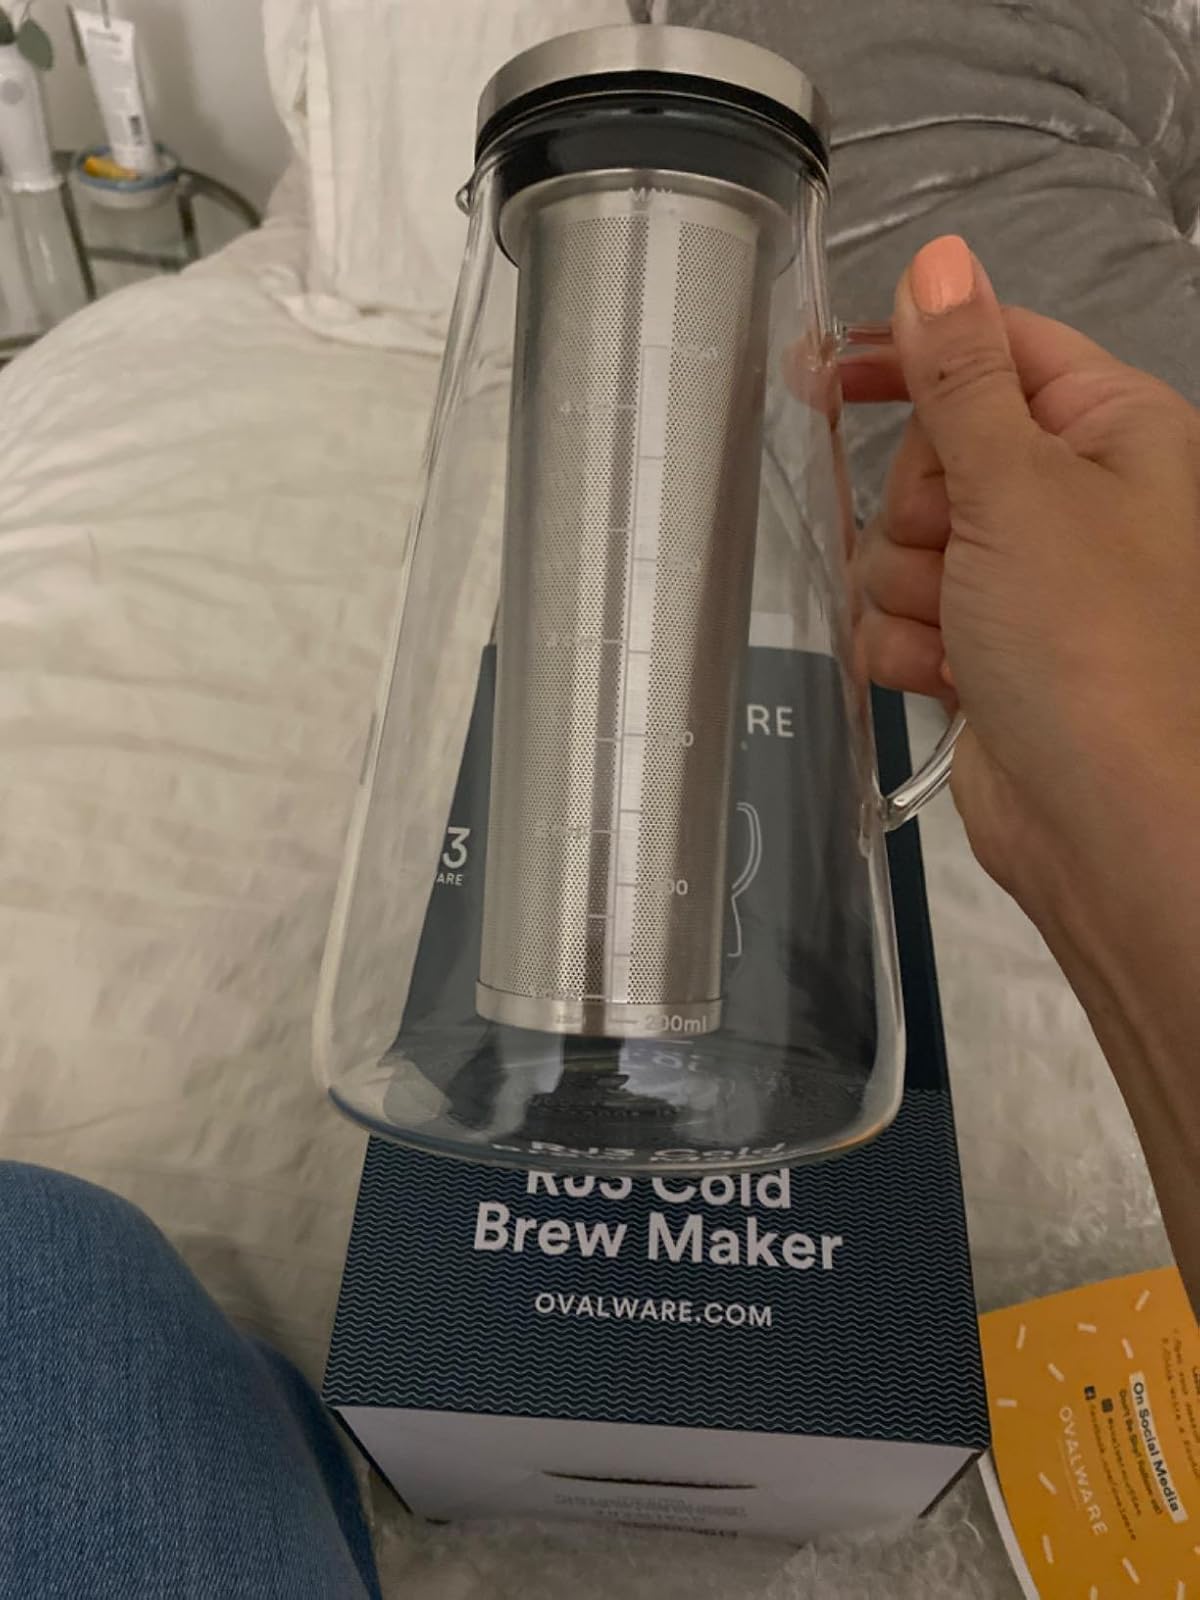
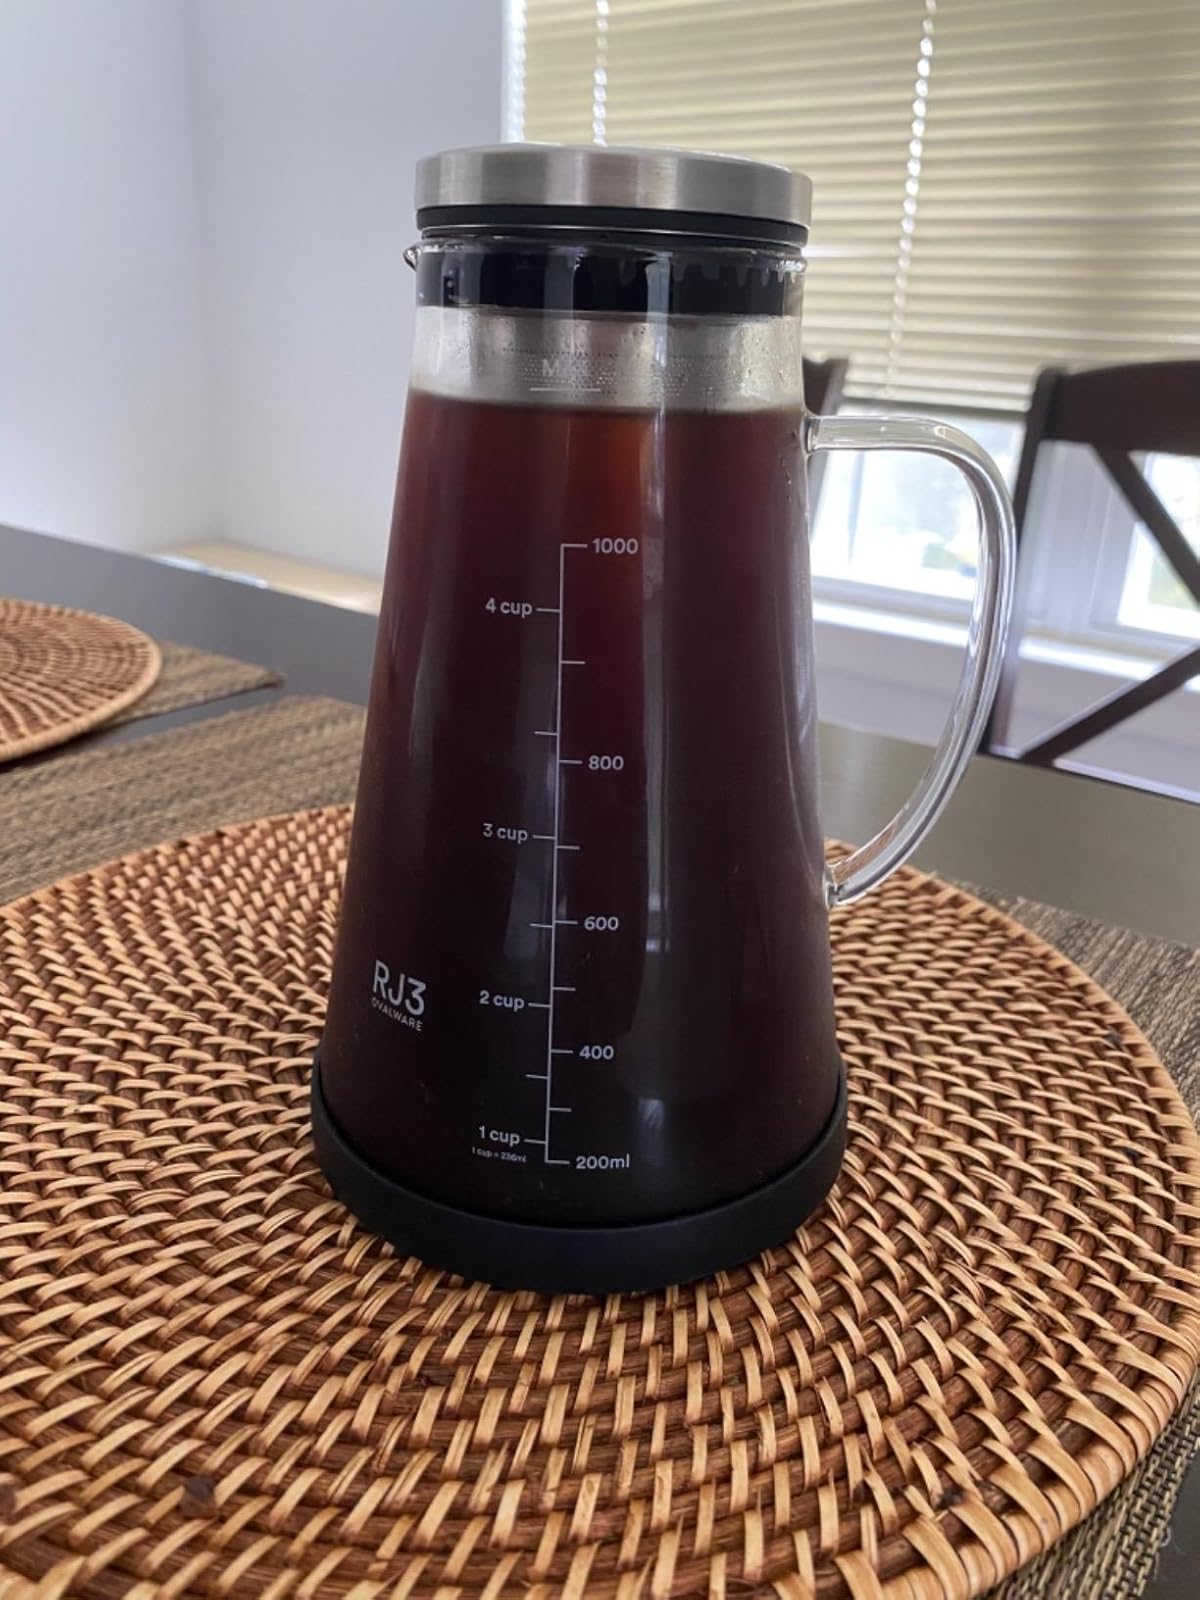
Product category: items_tea
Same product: yes